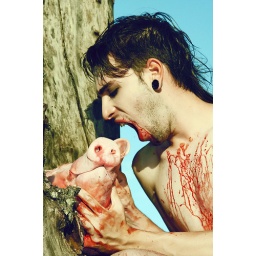
"...in the gardens behind one tree in the midst, eating swine's flesh"